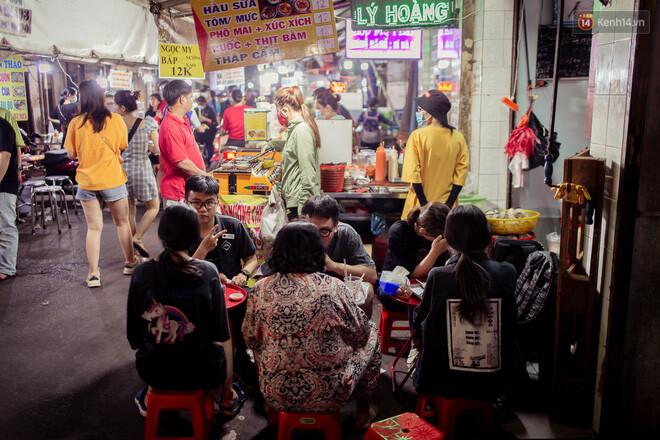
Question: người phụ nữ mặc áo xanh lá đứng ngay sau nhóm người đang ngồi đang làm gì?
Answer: đang nướng đồ ăn